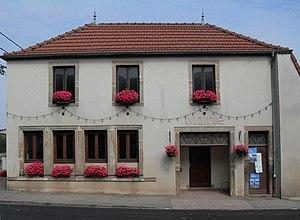
La mairie de Bettoncourt
Bettoncourt est une commune française située dans le département des Vosges, en région Grand Est.